Inuvik (Mike Zubko) Airport

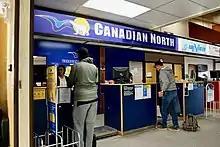
Canadian North check-in counter in Inuvik

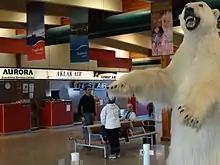
Check-in area for Inuvik Airport

Inuvik has scheduled jet airline service provided by Canadian North using Boeing 737-300 jetliners.